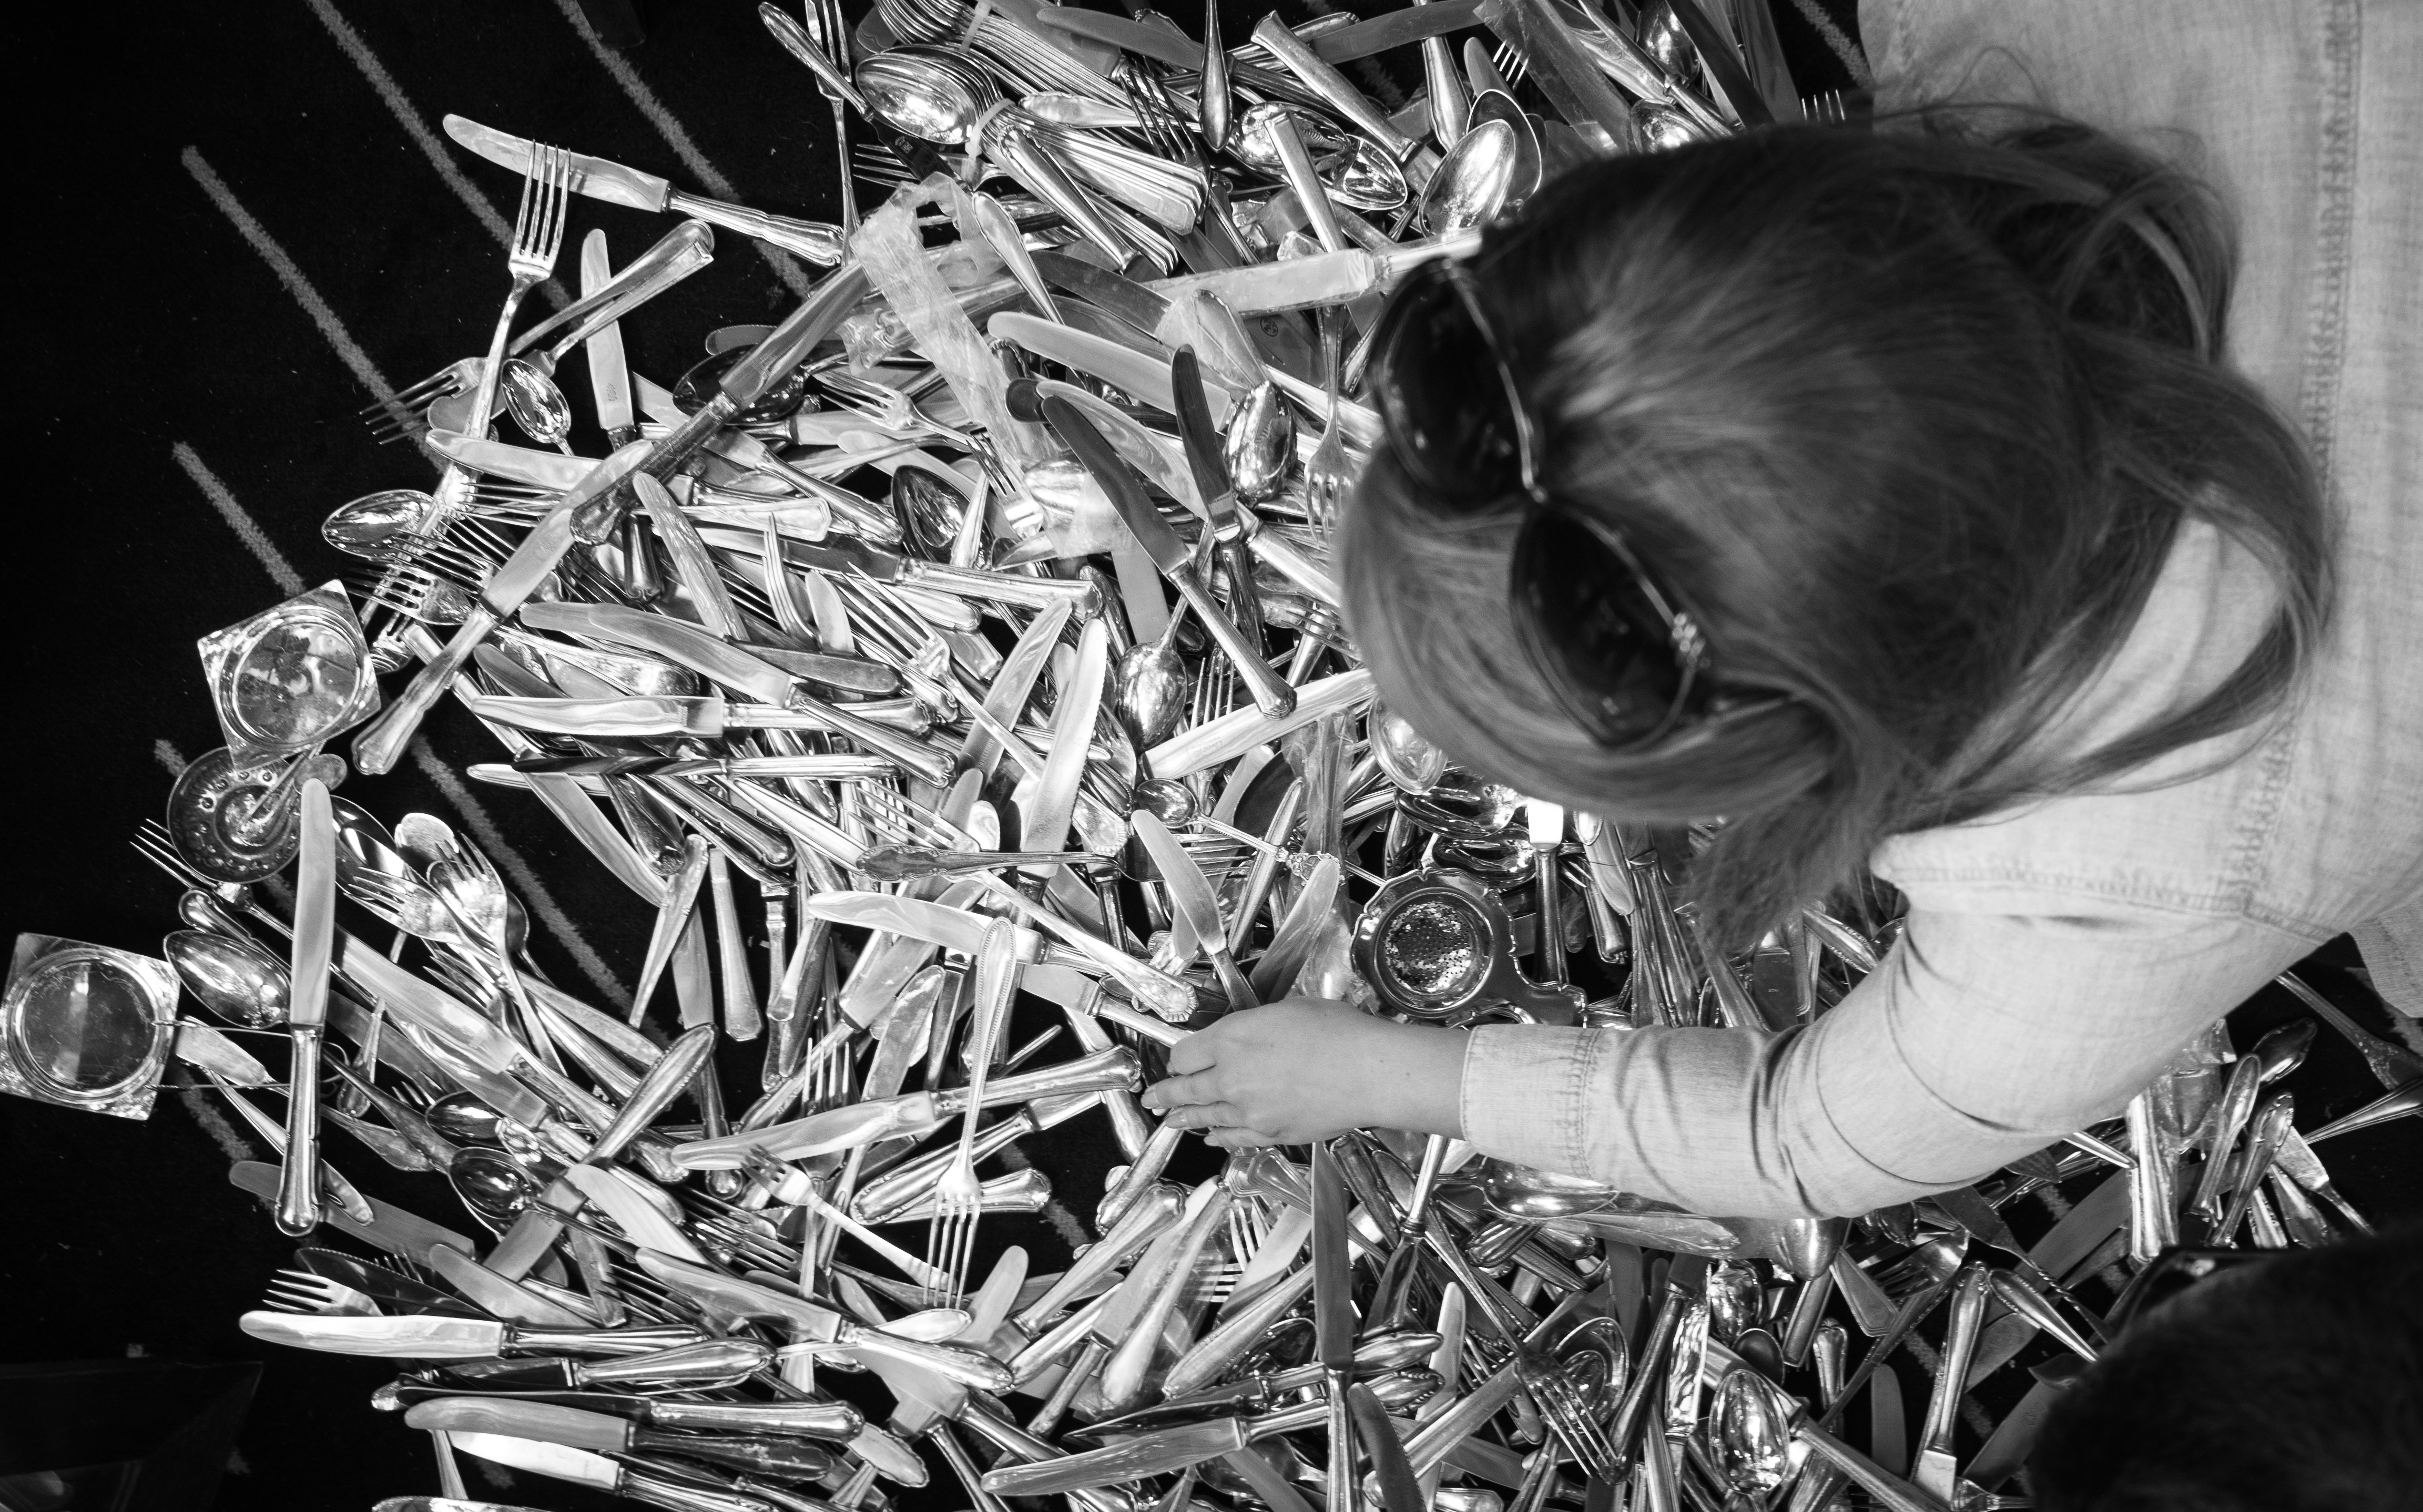
black and white, white, photography, black, monochrome, monochrome photography